2007 World Indoor Lacrosse Championship

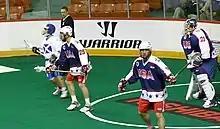
USA vs. Scotland

The final, with the expected pairing of Canada against the Iroquois Nationals, was one of the best games in box lacrosse history. Team Canada went through the first quarter with a 4–2 lead, then the Nationals were able to come back in the second and third. The Iroquois were up 10–9 at the start of the fourth quarter. Three quick Canadian goals put them in front again, but they were answered by another three goals by the Nationals. Then John Grant, Jr. scored two goals and the victory for Canada was almost secured. But Dean Hill scored in the final minute of regulation to tie it at 14, sending the championship into overtime. Thirty seconds into overtime, Jeff Zywicki scored his first goal of the game, making it 15–14 for Canada's second gold medal.